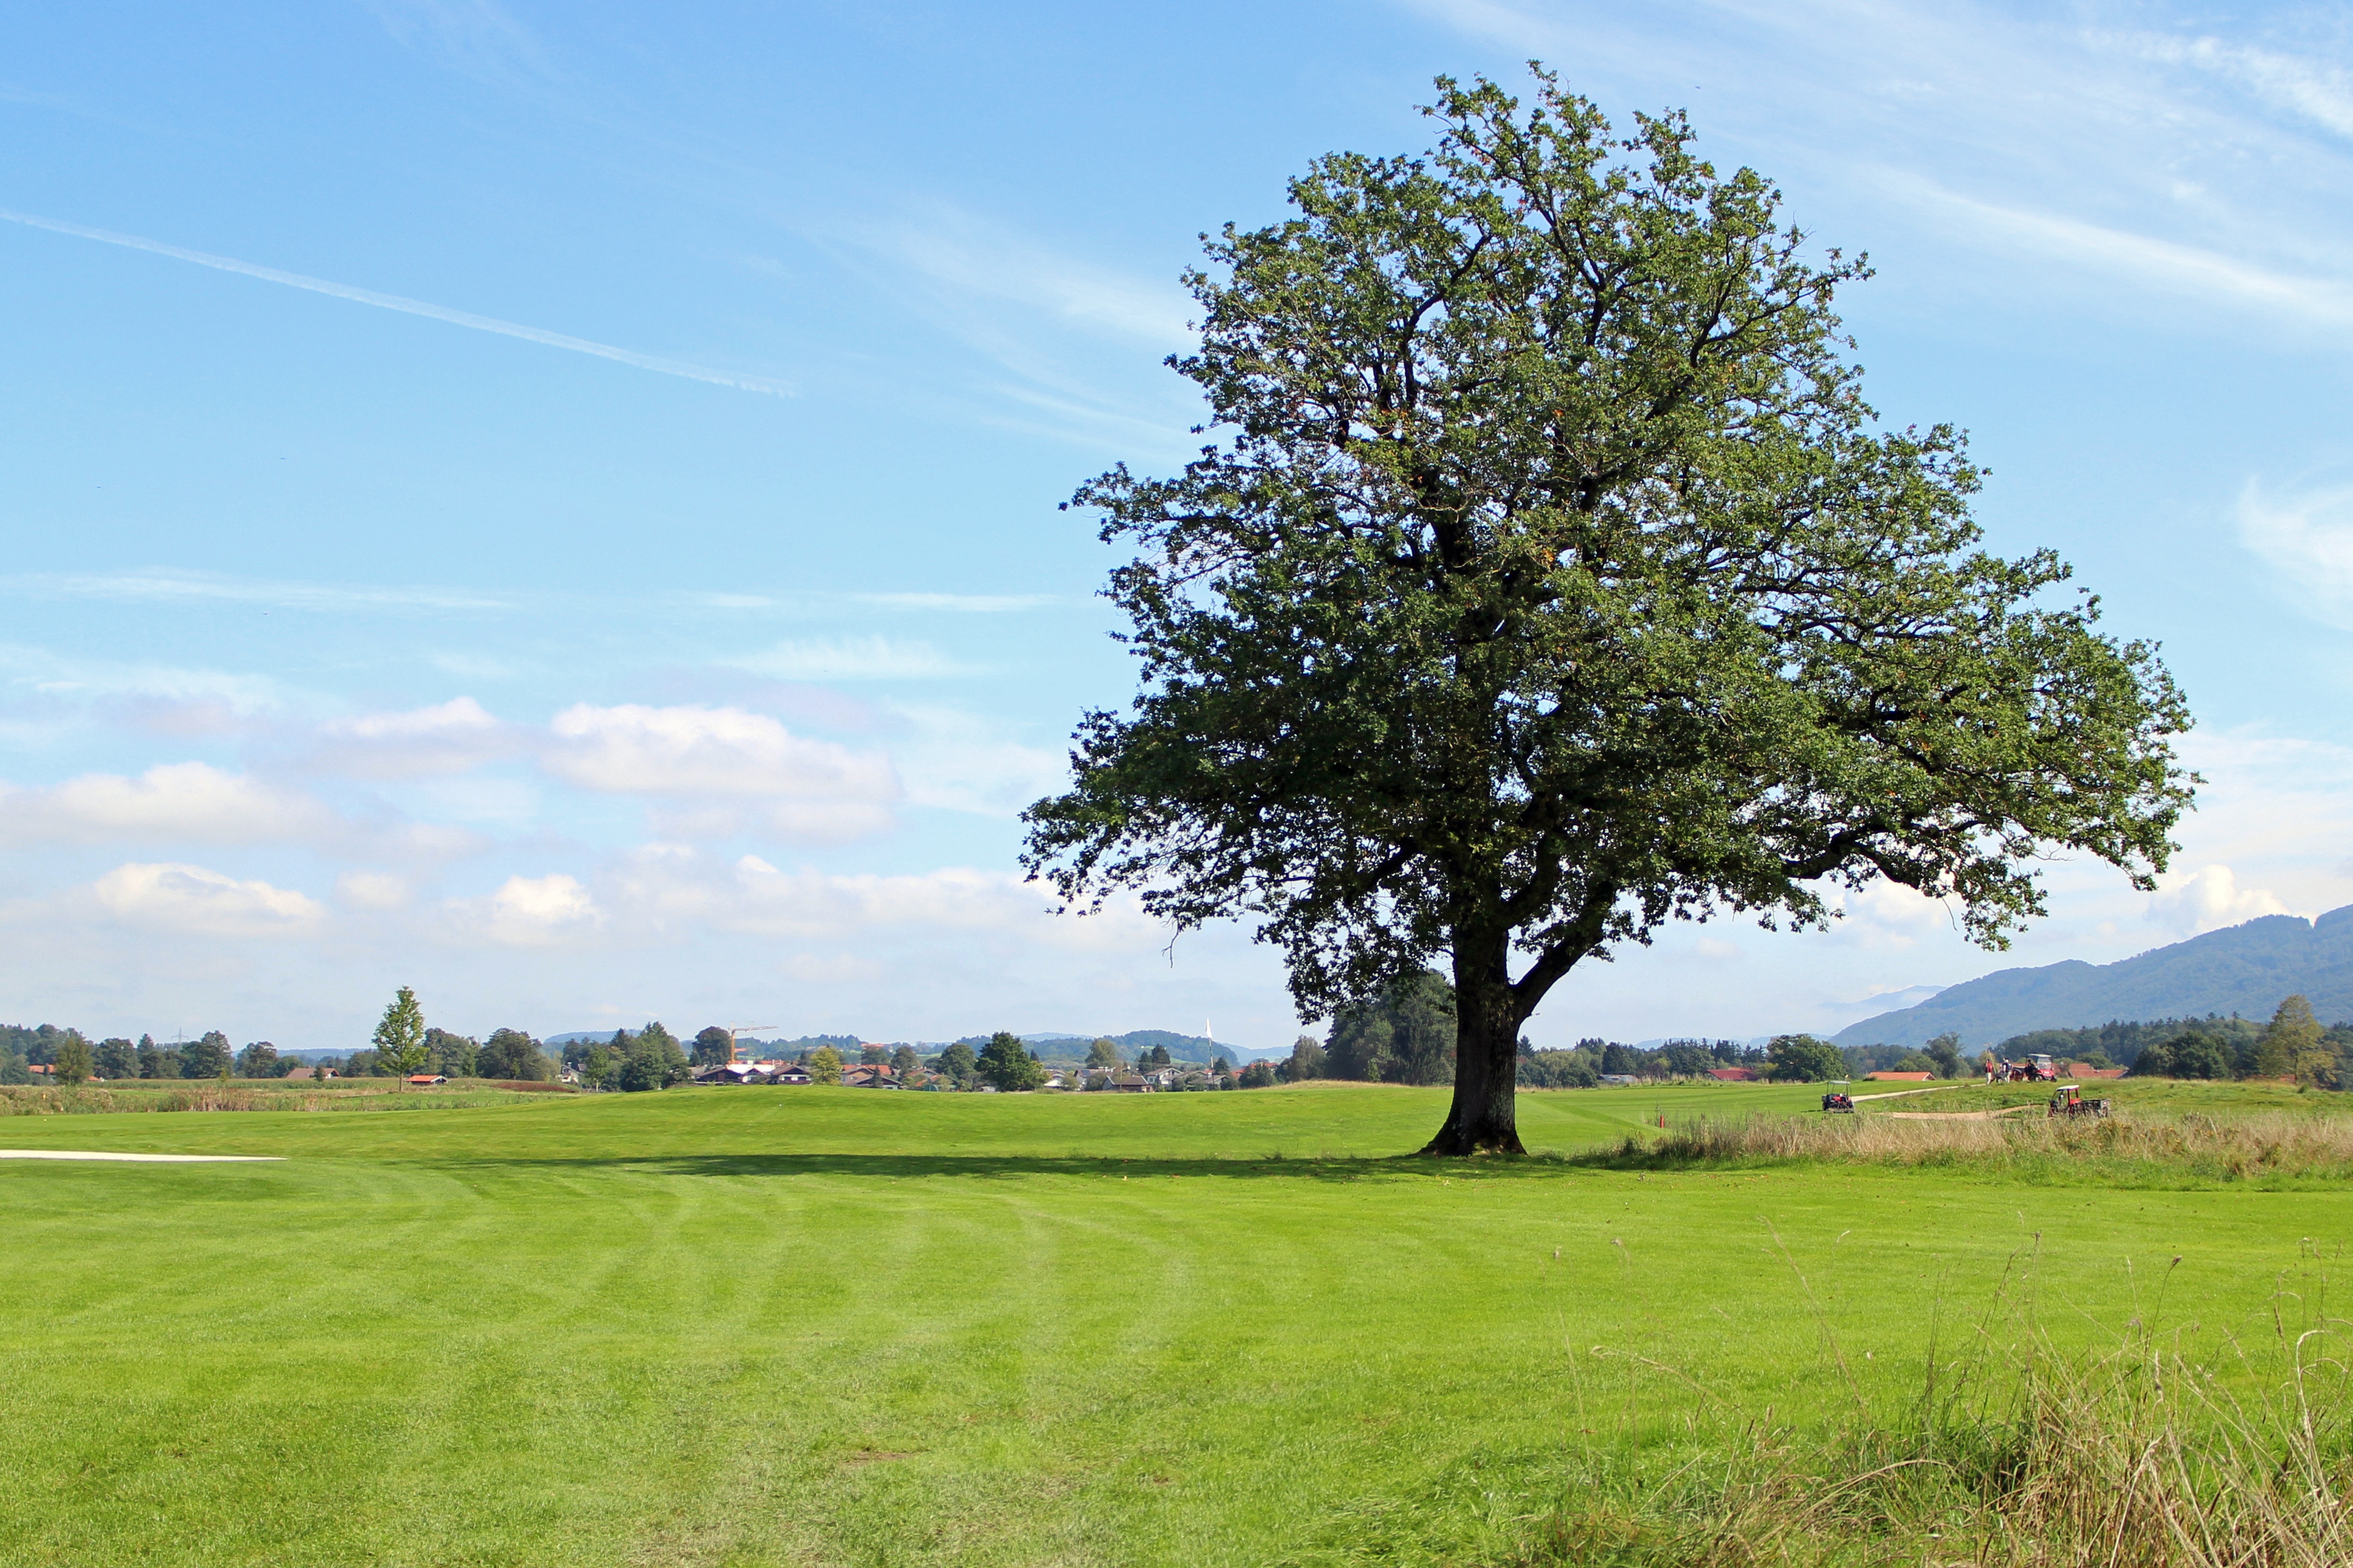
landscape, tree, nature, grass, structure, plant, sky, field, lawn, meadow, prairie, hill, view, scenic, pasture, savanna, plain, golf course, mountains, grassland, ecosystem, distant, rural area, distant view, individually, chiemgau, natural environment, geographical feature, woody plant, sport venue